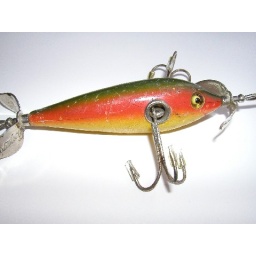
Heddon Dowagiac Minnow, model 100, cup ring, unmarked propellors, glass eyes in rainbow